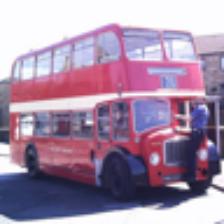
Label: NonHuman